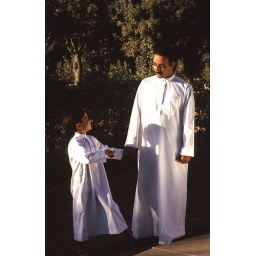
Jordanian man with young boy in traditional dress, white galabiya.